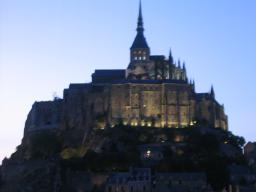
Label: Background_without_leaves